Port of Isla Cristina

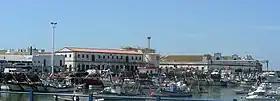
"Muelle Marina" and the salted fish factories of the early 20th century from the "Puente Infanta Cristina."

Going back to the dawn of the 18th century, it can be seen that there were several points where fresh fish was collected and the initial salting treatments were carried out for transport to the main ports of origin (mainly the Spanish Levante) of the vessels that fished along this coast.